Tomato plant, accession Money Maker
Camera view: bottom (45 deg); turntable rotation: 240 degrees
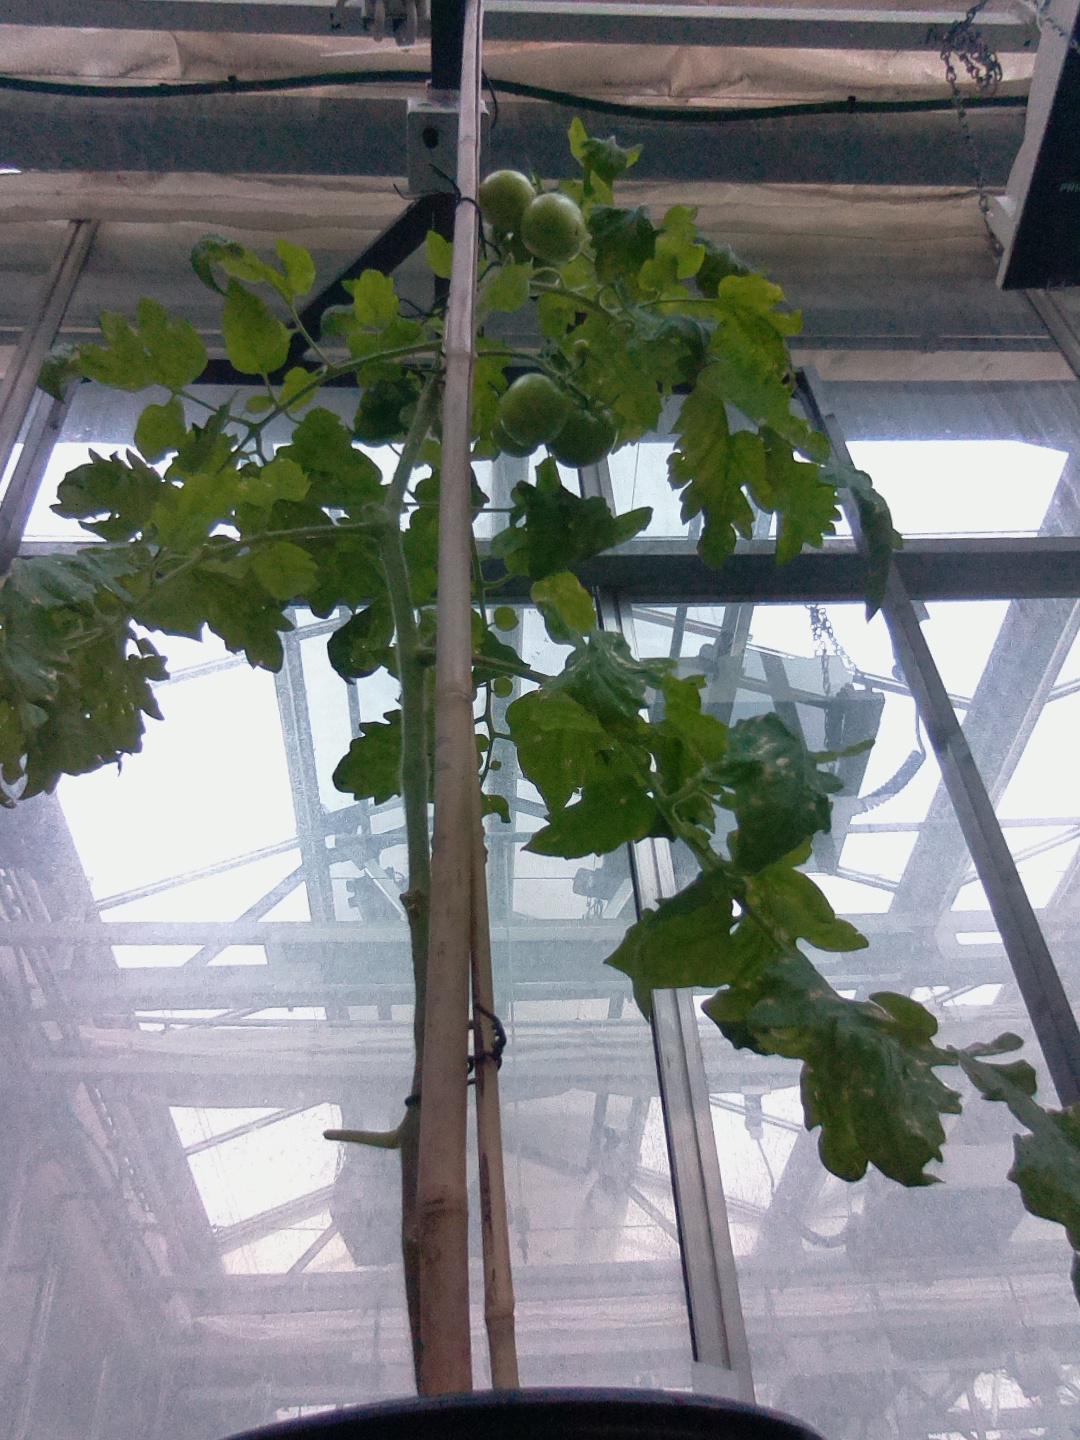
BBCH growth stage 78: 80% -90% of final fruit size